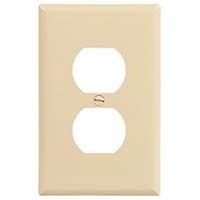
Eaton Duplex receptacle wallplate
Eaton Duplex receptacle wallplate Model: PJ8V SKU: ACPI10523686 LID: B1-3
Brand: Eaton Corp.
Category: Hardware > Power & Electrical Supplies > Wall Plates & Covers > Plug Socket Covers